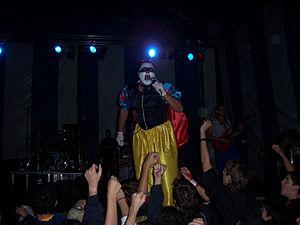
Los Muertos de Cristo est un groupe de punk rock espagnol, originaire d'Utrera, à Séville. Il est formé en 1989, et d'idéologie anarchiste. Après de nombreux concerts, ils annoncent leur dissolution au Baitu Rock de 2006. Le groupe publie son dernier album, le 9 novembre 2009, avant son retrait définitif.